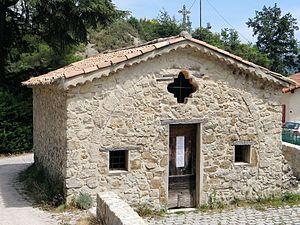
Coaraze - Chapelle Saint-Sébastien - Vue d'ensemble
Coaraze est une commune française située dans le département des Alpes-Maritimes en région Provence-Alpes-Côte d'Azur. Ses habitants sont appelés les Coaraziens et les Coaraziennes.
La chapelle Saint-Sébastien est une chapelle catholique située en France sur la commune de Coaraze, dans le département des Alpes-Maritimes en région Provence-Alpes-Côte d'Azur.